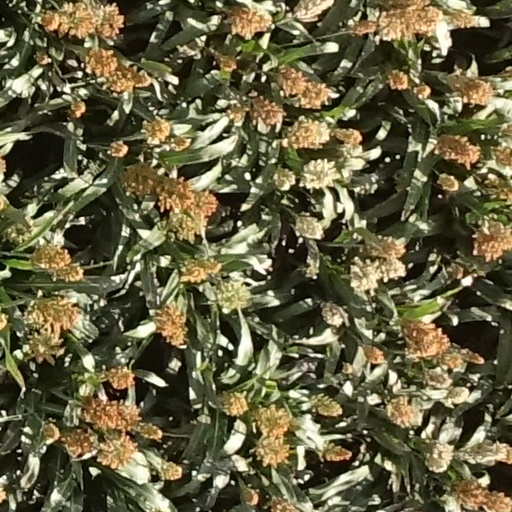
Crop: sorghum